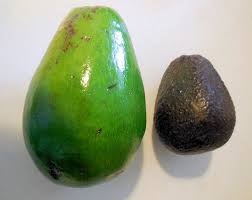
Label: Avocado